Sajan Ghar Jaana Hai

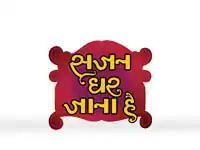

Sajan Ghar Jaana Hai (Hindi: सजन घर जाना है) is an Indian television series that aired on STAR Plus. The series premiered on 5 August 2009 and ended on 25 June 2010. It was produced by directors Sumeet Hukamchand Mittal and Shashi Mittal. It was replaced by Rajan Shahi 's Chand Chupa Badal Mein.